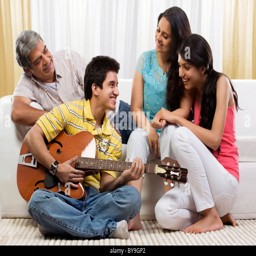
boy playing the guitar for his family